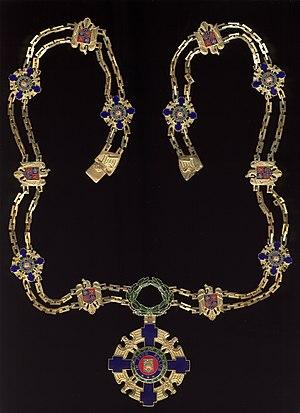
L'ordre de l'Étoile de Roumanie est la plus haute décoration roumaine.
Pierre de Coubertin, baron de Coubertin, né le 1ᵉʳ janvier 1863 à Paris et mort le 2 septembre 1937 à Genève en Suisse, est un historien et pédagogue français fortement influencé par la culture anglo-saxonne qui a particulièrement milité pour l'introduction du sport dans les établissements scolaires français.